Economics of open science

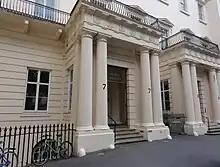
Entrance to a typical knowledge club: the Royal Society at 6–9 Carlton House Terrace, London

Before the Second World War, academic publishing was mostly characterized by a wide range of community-driven scholarly structures with little concerns for profitability. They relied on informal community norms rather than commercial regulations. Theses structures have been described as "knowledge clubs": "until the second part of the twentieth century, most journals could be assimilated to a club model".